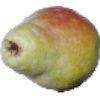
Label: pear_williams